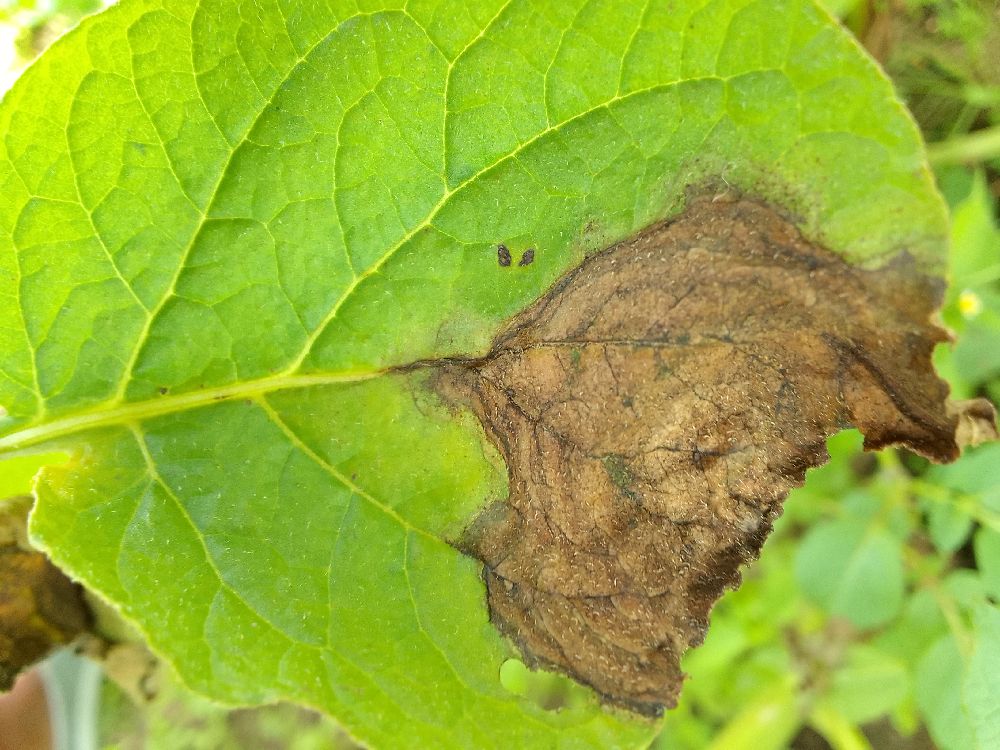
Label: Late blight